Navajoceratops

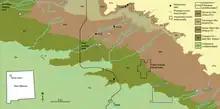
Geological map of the southeast San Juan Basin; A (lower right) is where the holotype was found

The holotype specimen, SMP VP-1500, collected in 2002, consists of a partial skull. It was discovered in the Campanian Hunter Wash Member of the Kirtland Formation, New Mexico. It was informally named in 2016.